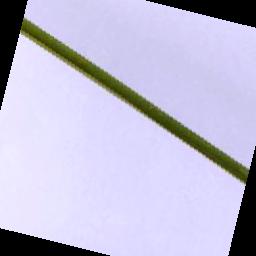
Label: Rice___Leaf_Blast